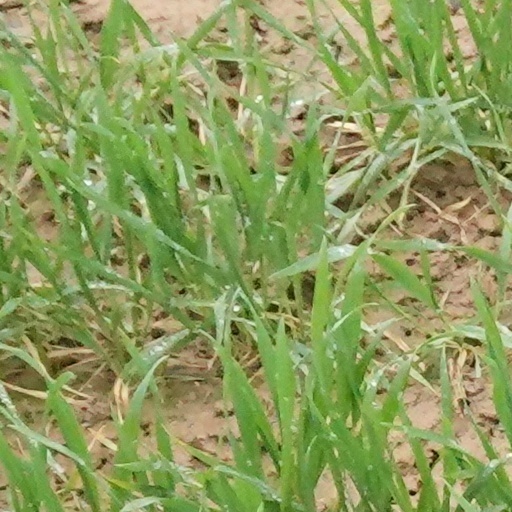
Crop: wheat